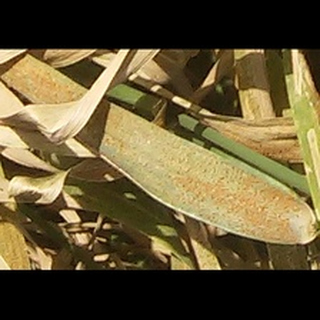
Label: wheat_brown_rust